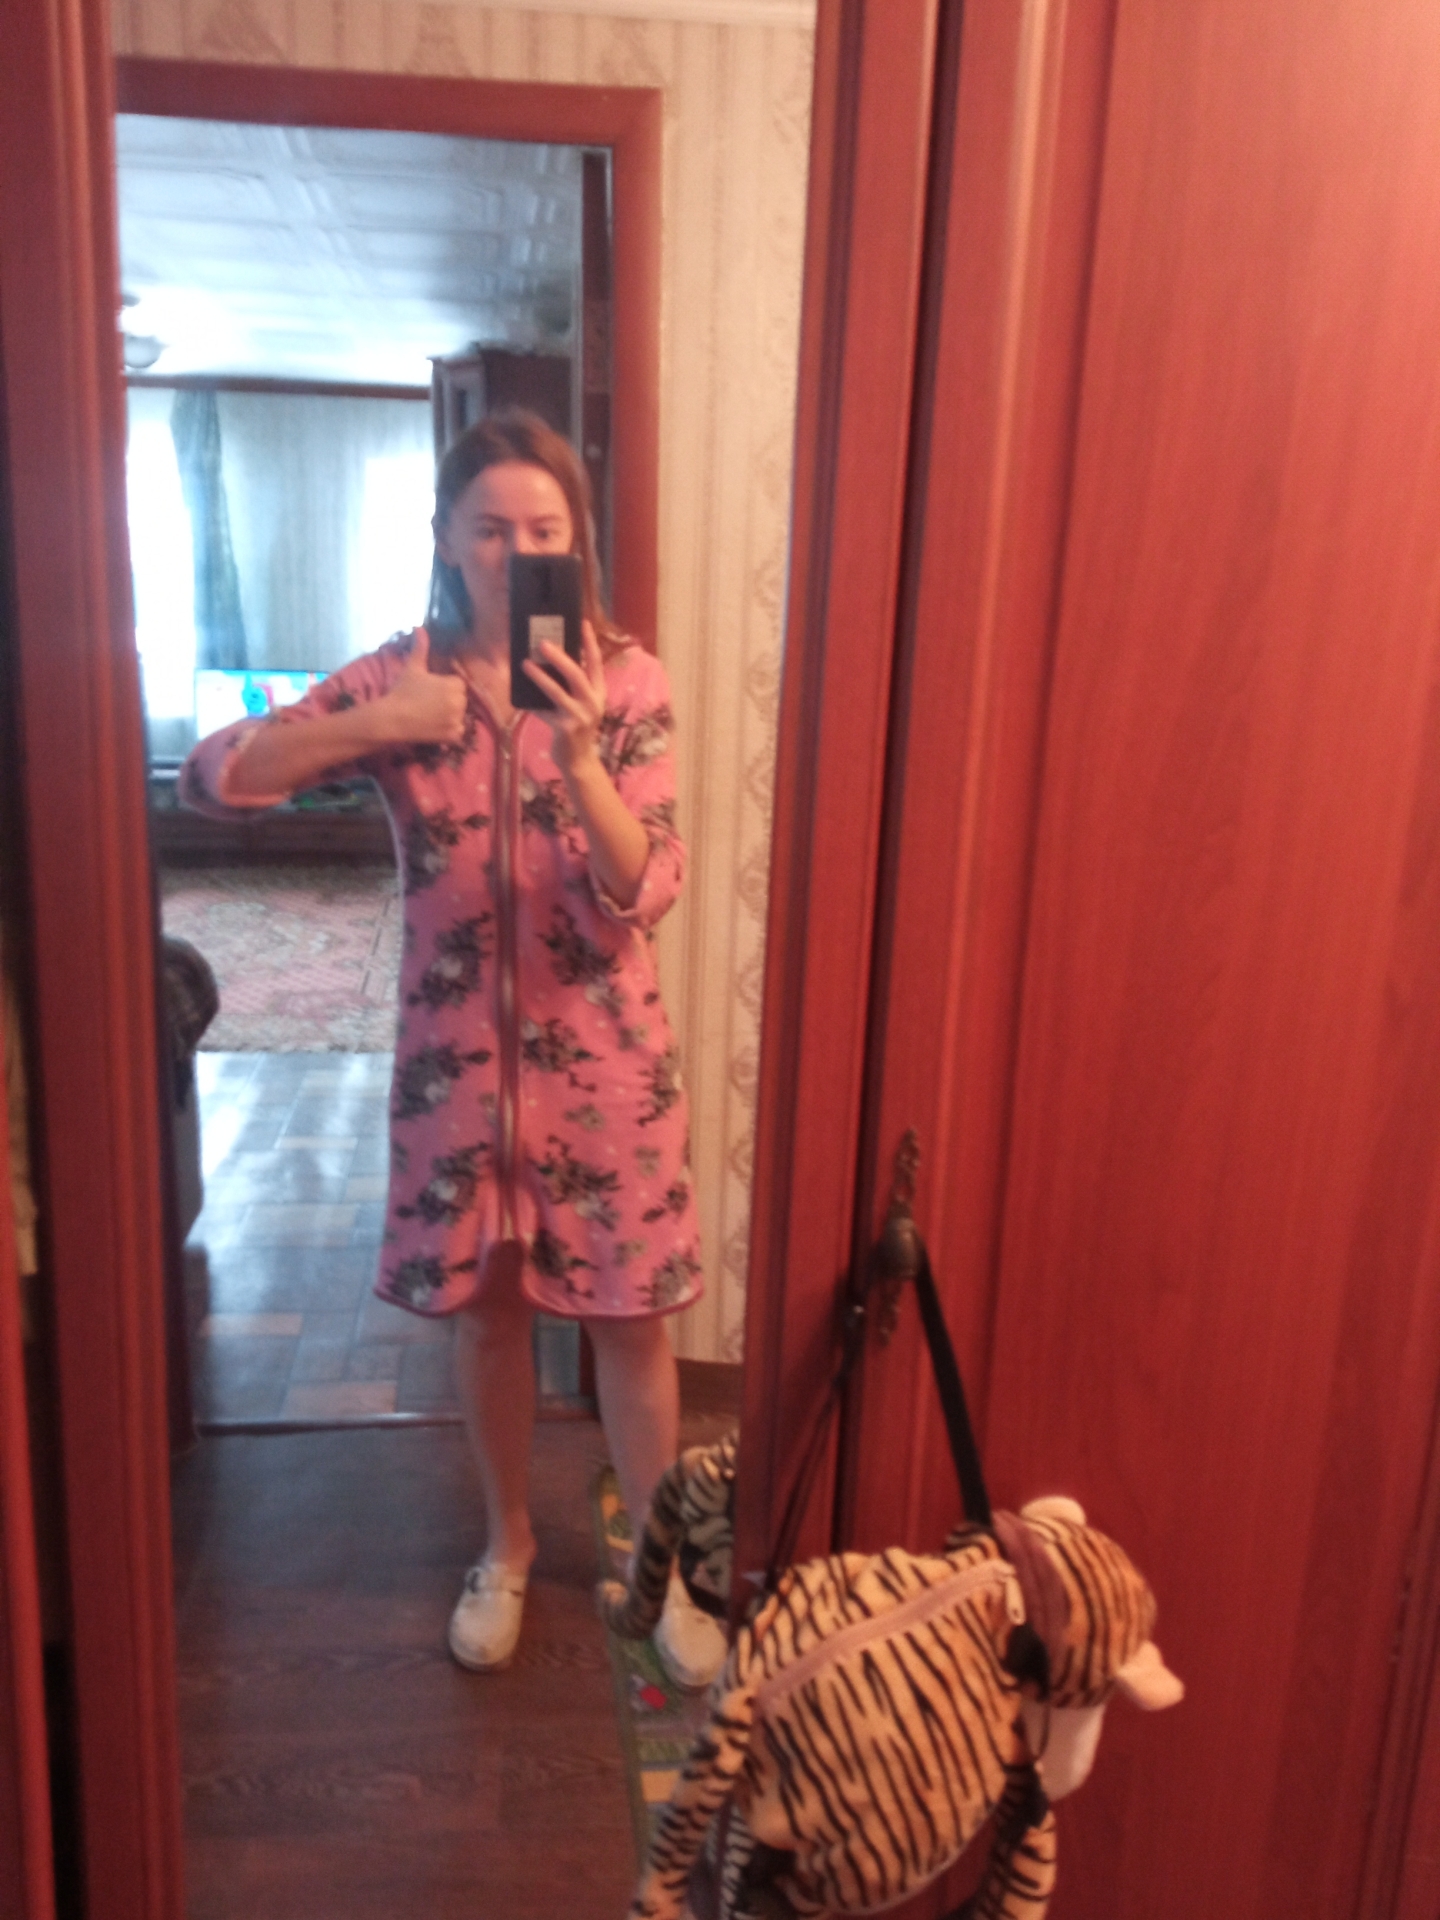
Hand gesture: like